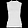
Label: T - shirt / top